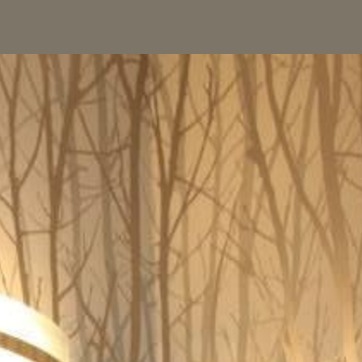
Material: wallpaper